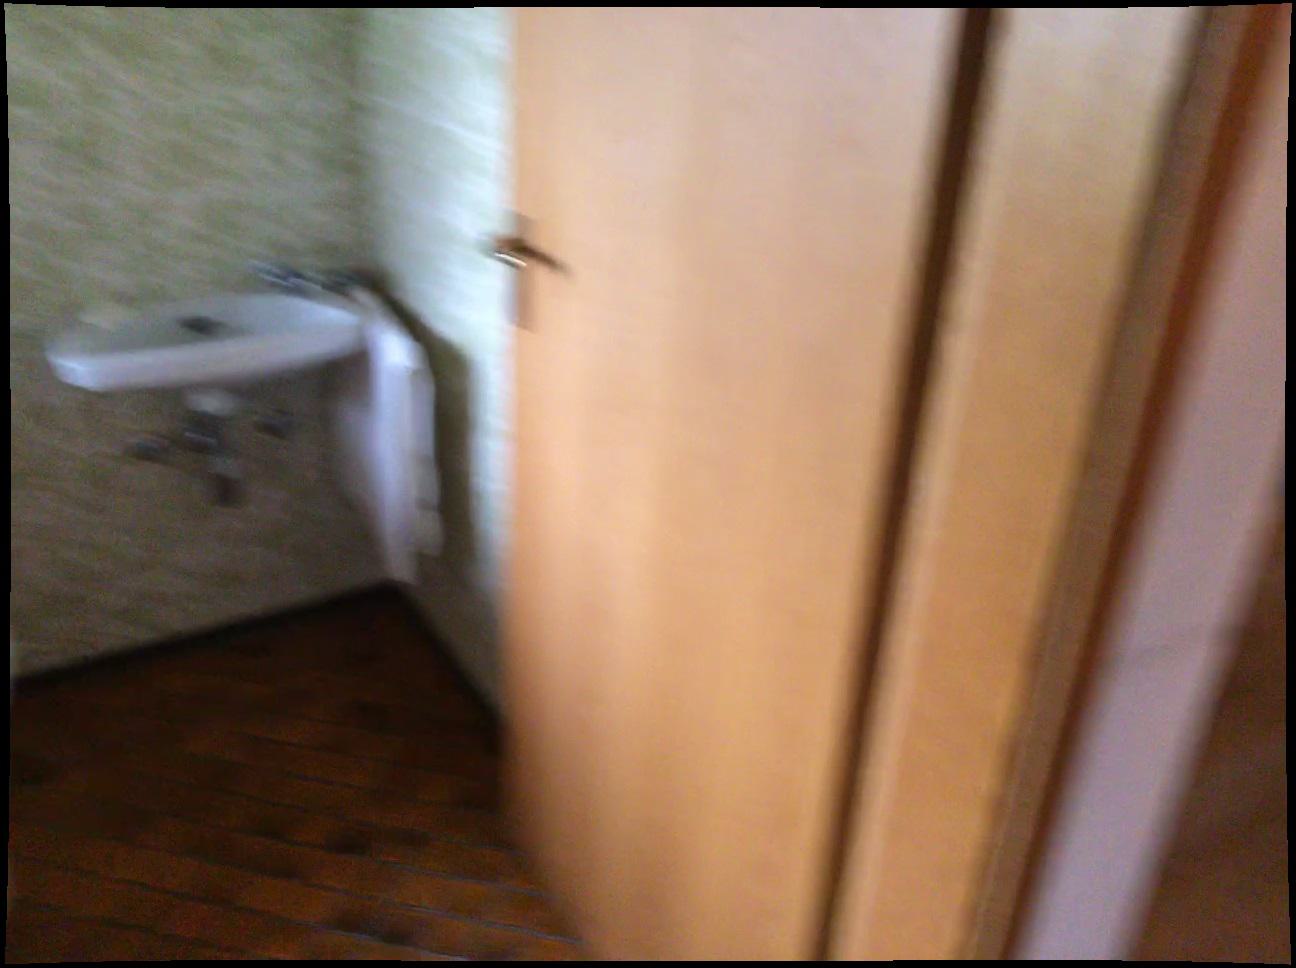
Question: Can the towel fit left of the door from the world's perspective? Final answer should be yes or no.
Answer: Yes